Heming (company)

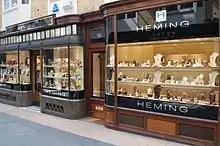
View of the current Heming store at London's Piccadilly Arcade

Heming's reputation as a British jeweller grew during the 20th century with additional Royal Appointments. Today the company designs classic jewellery as well as contemporary collections incorporating diamonds and gemstones set in precious metals.